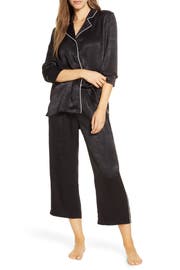
get ready to unwind in luxurious washed satin pjs pairing a relaxed notch collar top with matching cropped pants both with contrast piping for a classic touch